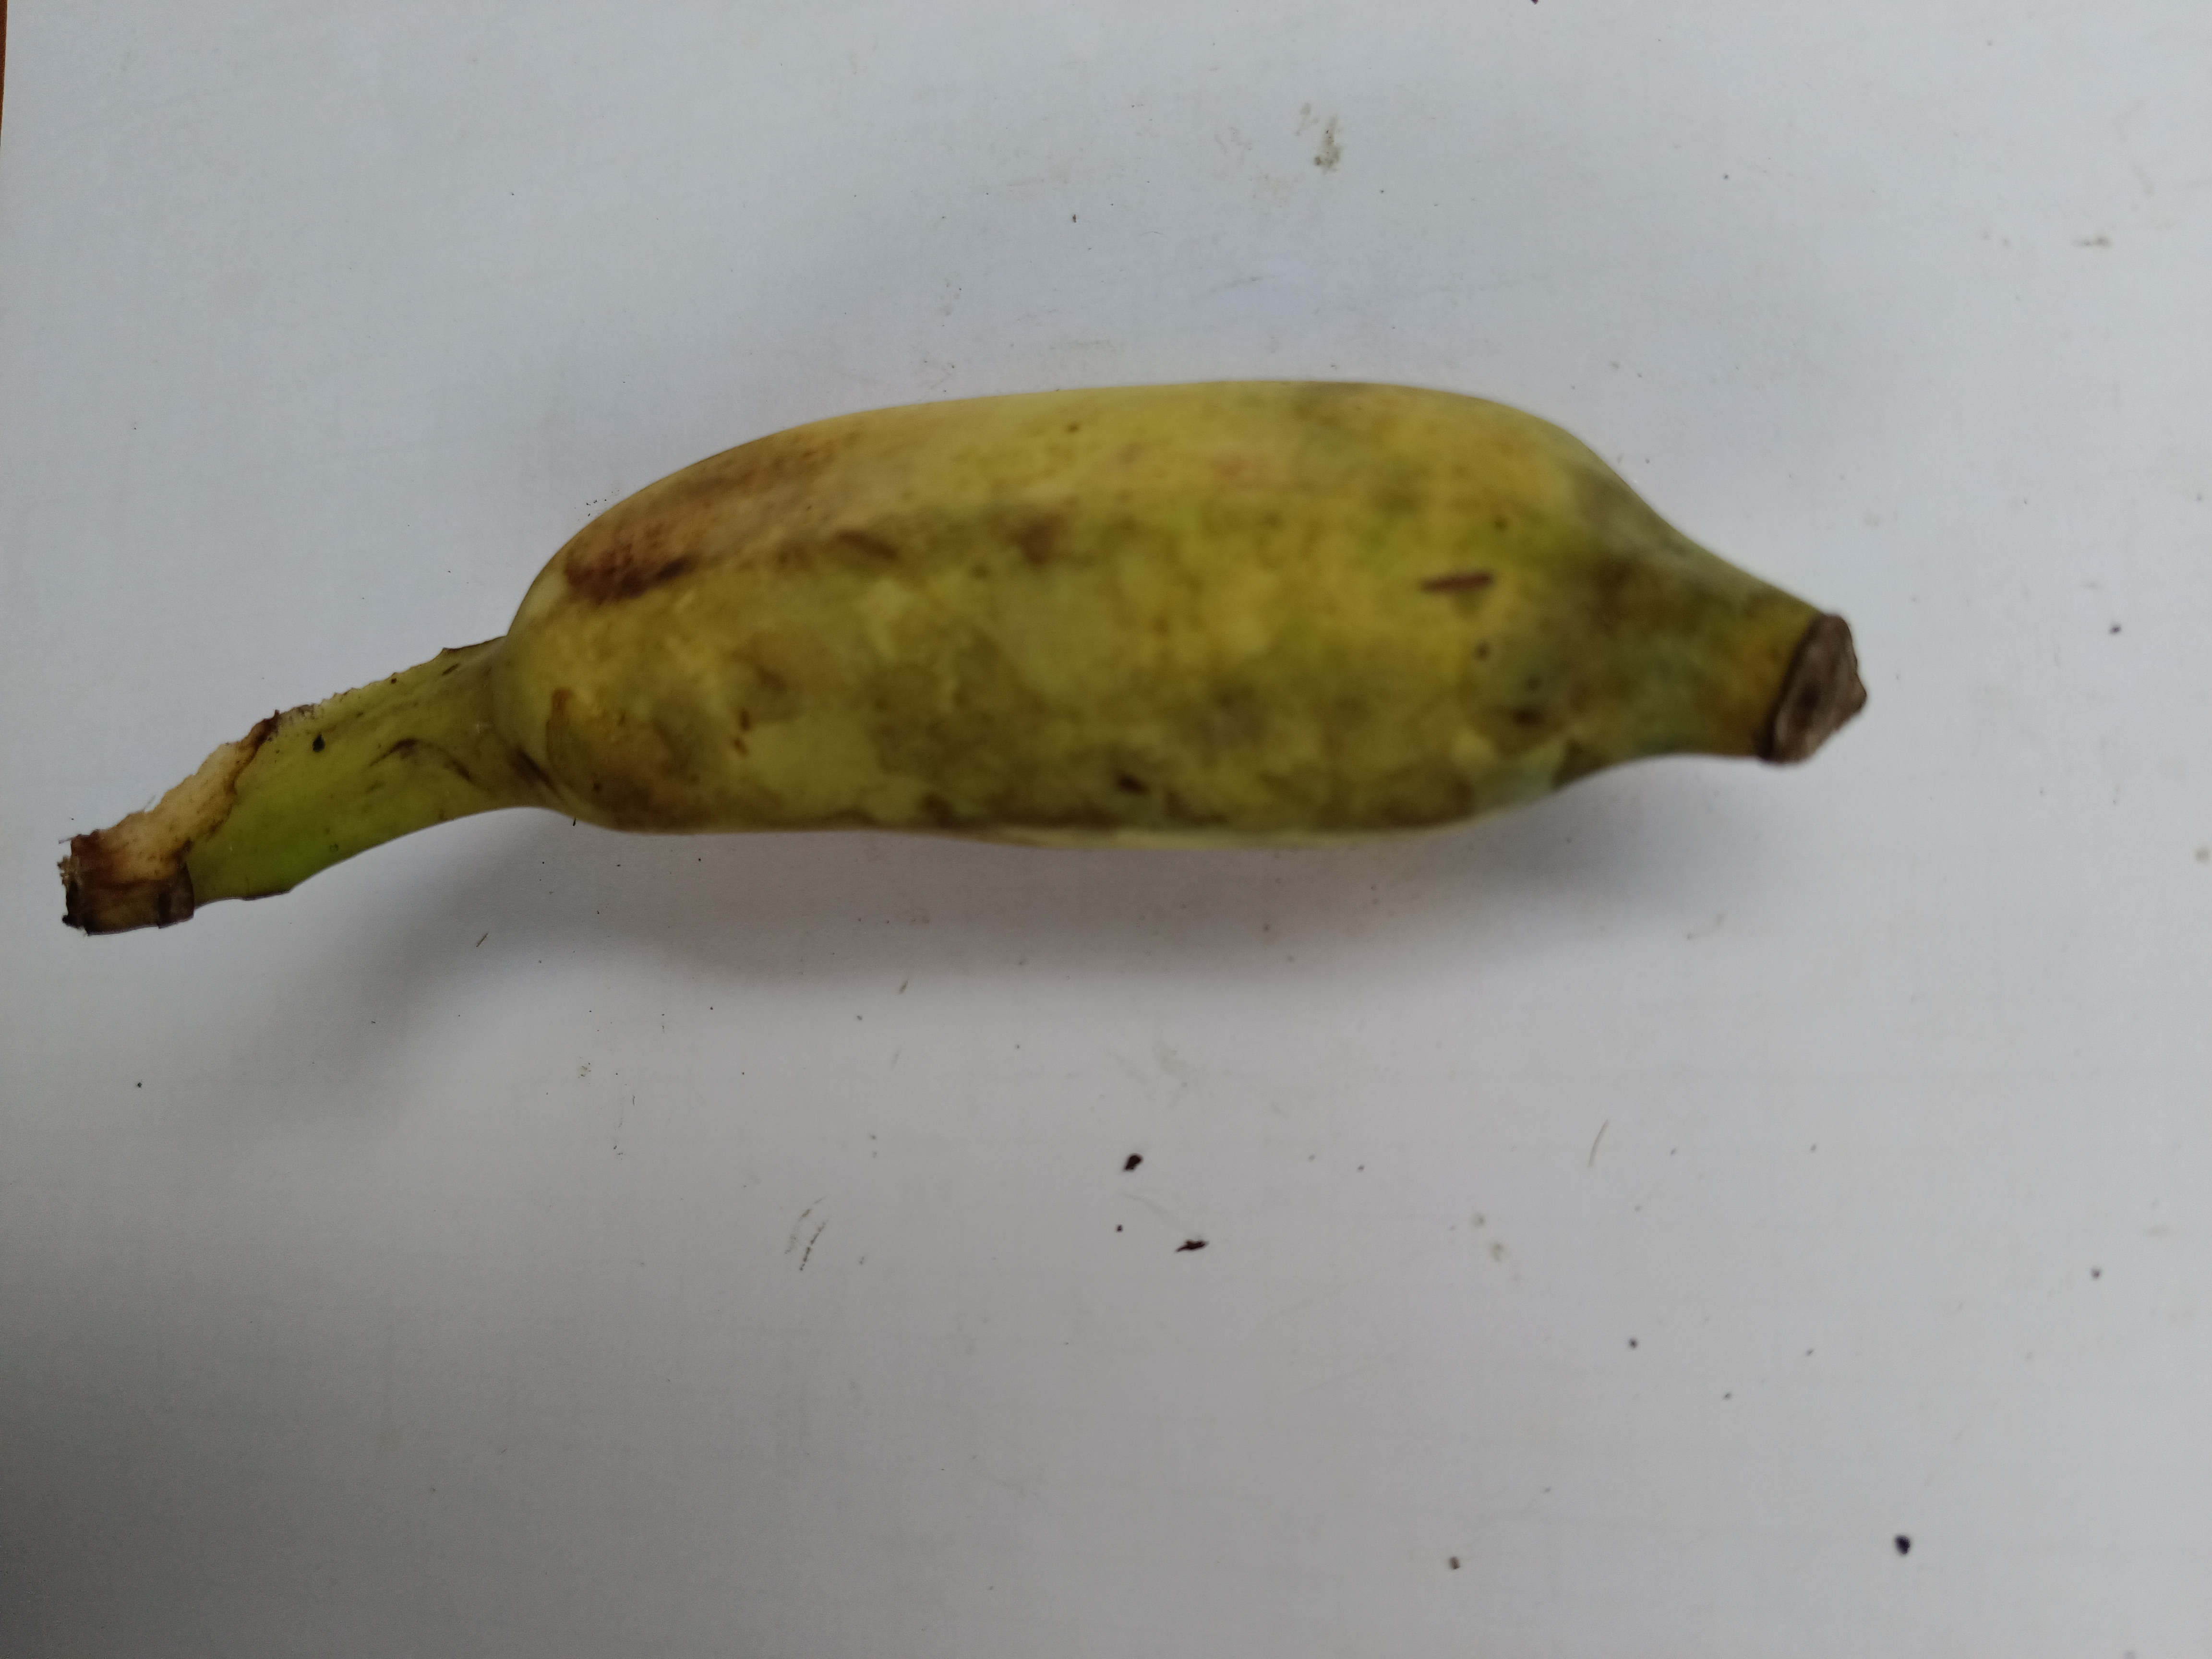
Banana variety: Deshi